Ring-opening polymerization

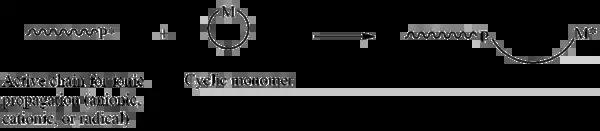
General scheme ionic propagation. Propagating center can be radical, cationic or anionic.

In polymer chemistry, ring-opening polymerization (ROP) is a form of chain-growth polymerization in which the terminus of a polymer chain attacks cyclic monomers to form a longer polymer (see figure). The reactive center can be radical, anionic or cationic.